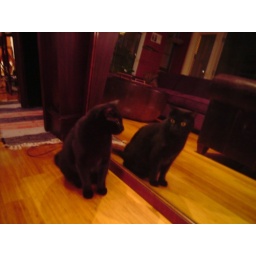
She is suspicious of the black cat in the mirror